Marcel Desailly Pro Soccer

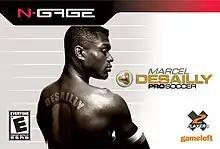
North American N-Gage box art

Marcel Desailly Pro Soccer is a soccer video game developed and published by Gameloft for mobile phones, Nokia N-Gage and the PlayStation and PlayStation 2 (as Marcel Desailly Pro Football). The title is based on French football player Marcel Desailly.